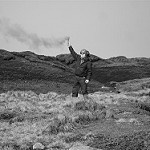
Label: B & W